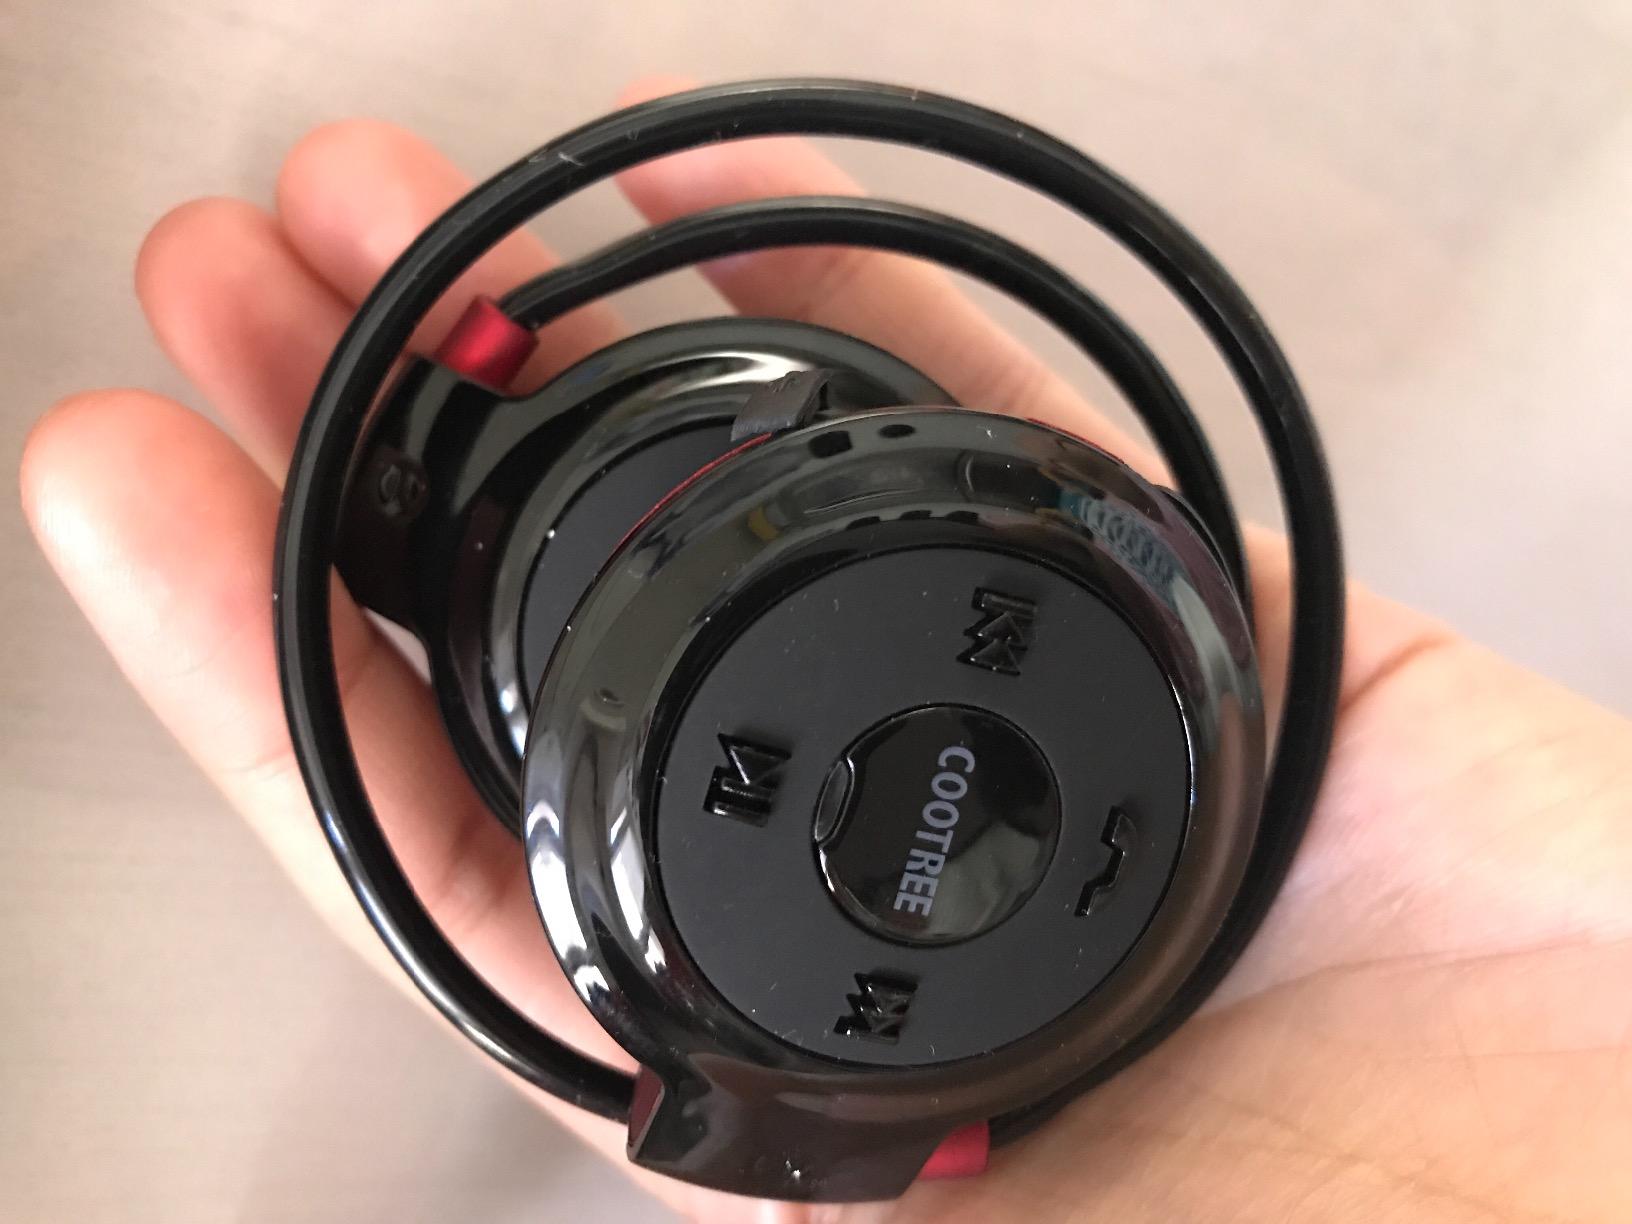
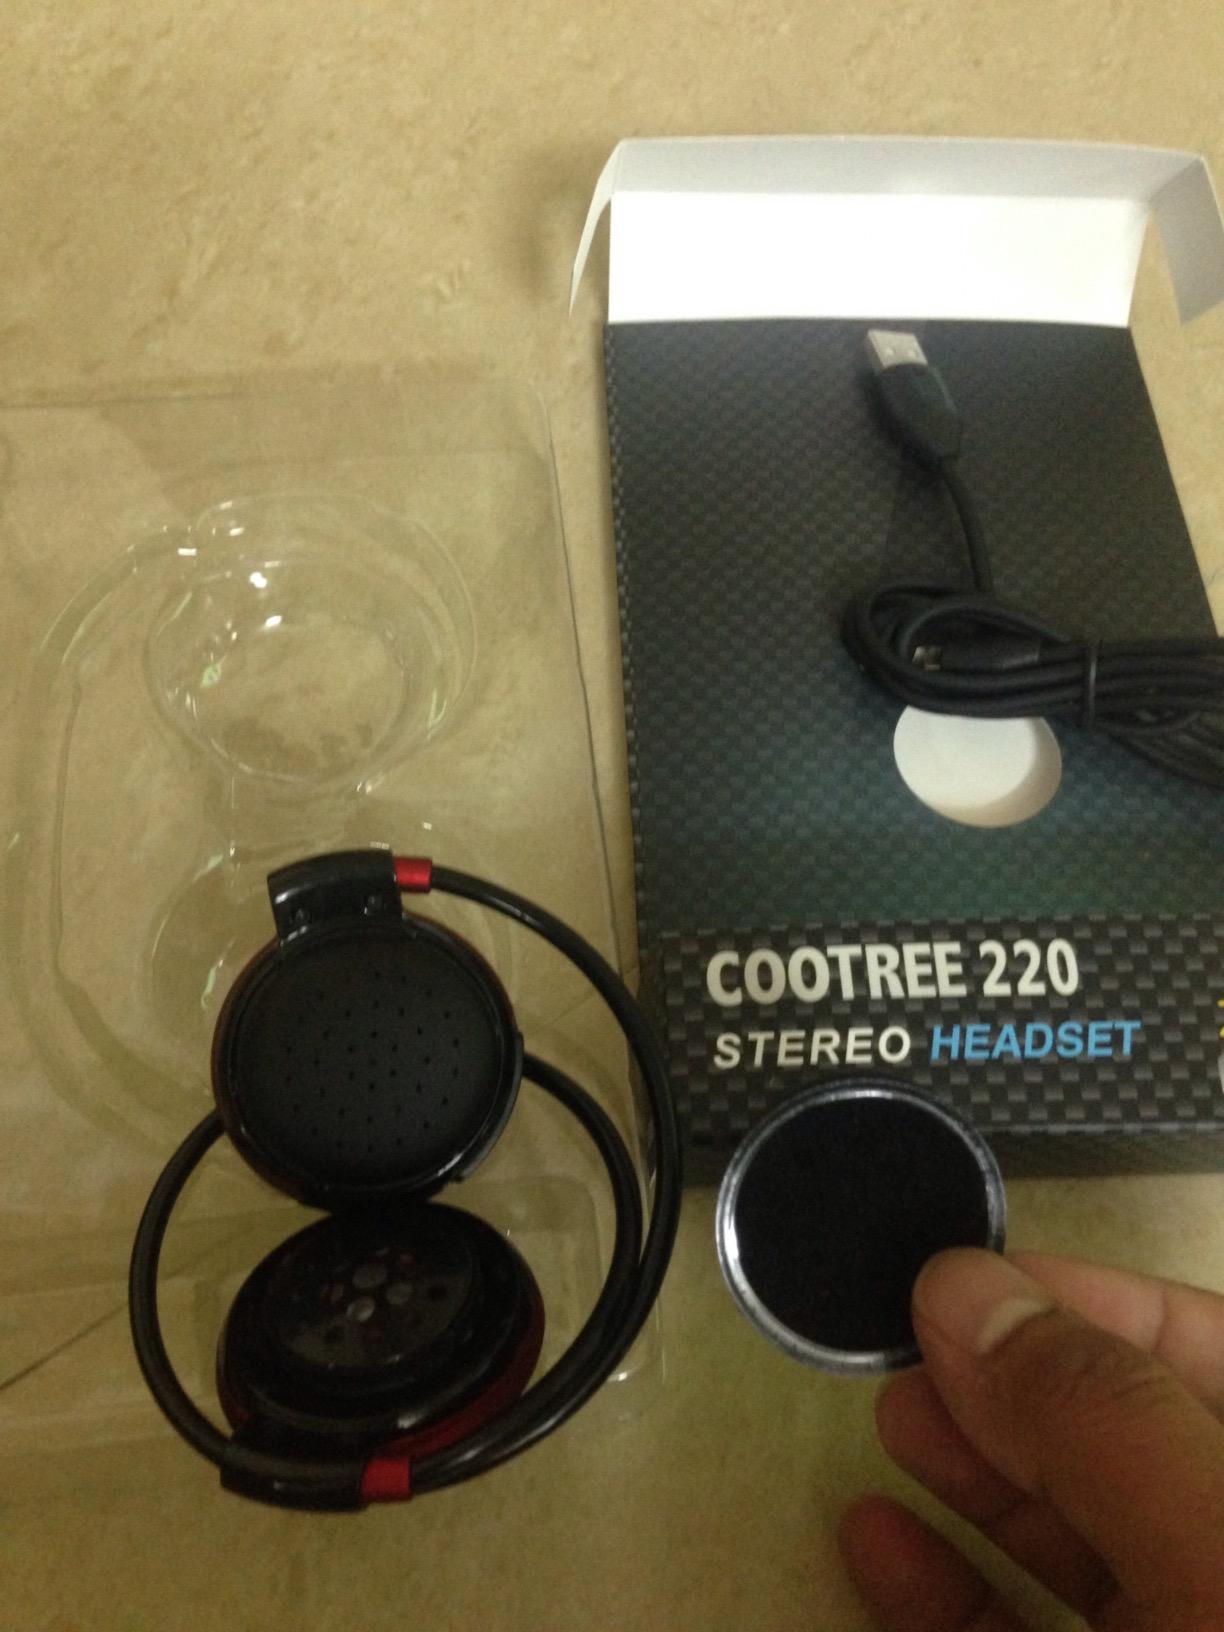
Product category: headphones
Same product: yes